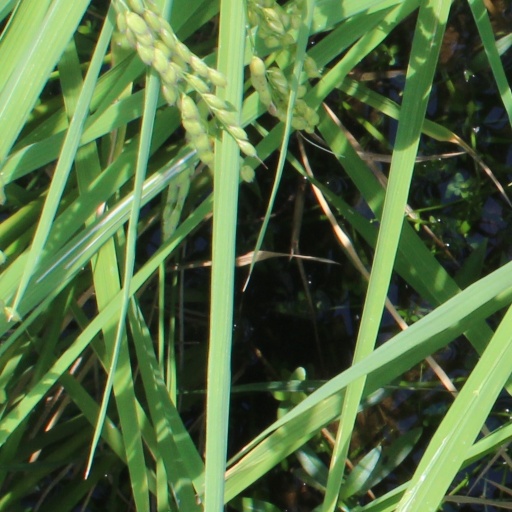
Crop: rice